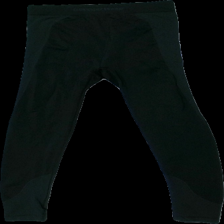
View: back
Type: Tights
Category: Ladies
Brand: Not in the list
Brand text on label: Cross sportswear
Colors: Black, Grey
Material: 66% Nylon 34% Polyester
Pattern: Other
Cut: Tight
Size: XS
Trend: Sports
Price range: 50-100
Recommended usage: Reuse
Description: Black tights with pattern